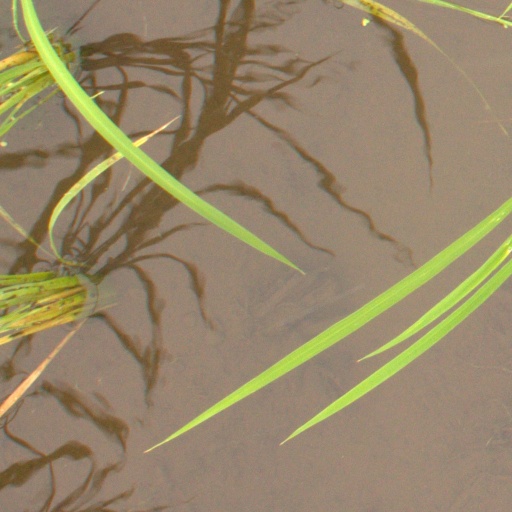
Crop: rice